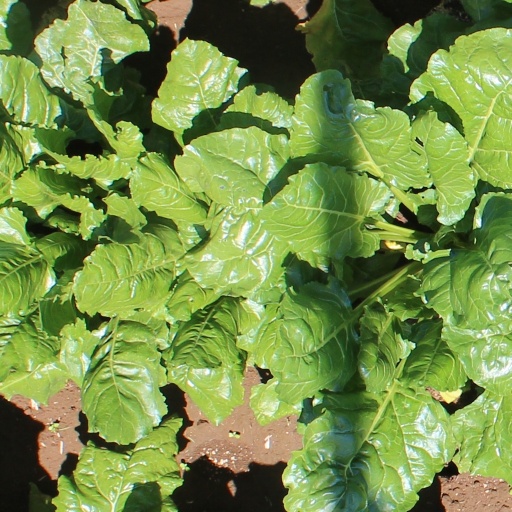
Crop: sugar beet